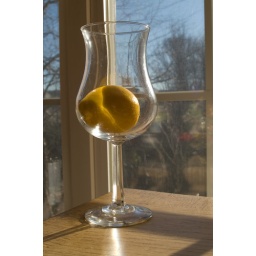
Lemon in wine glass, on table corner with window view